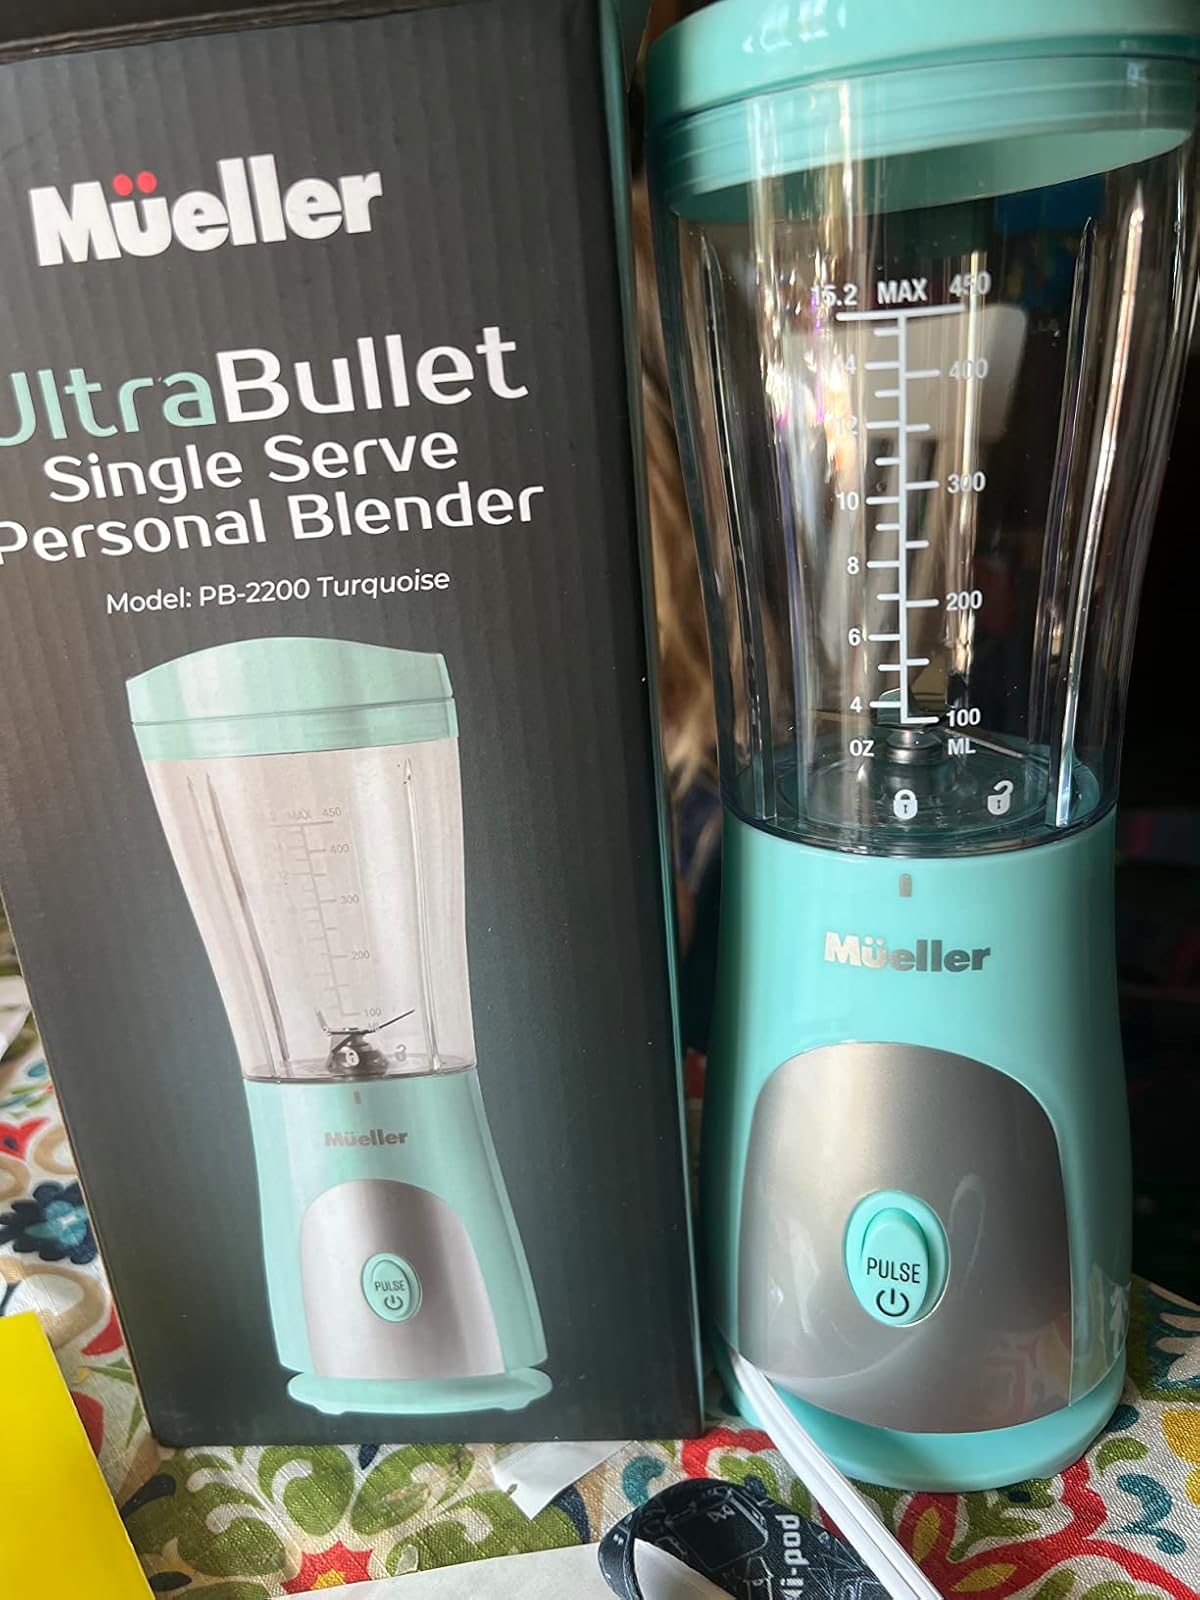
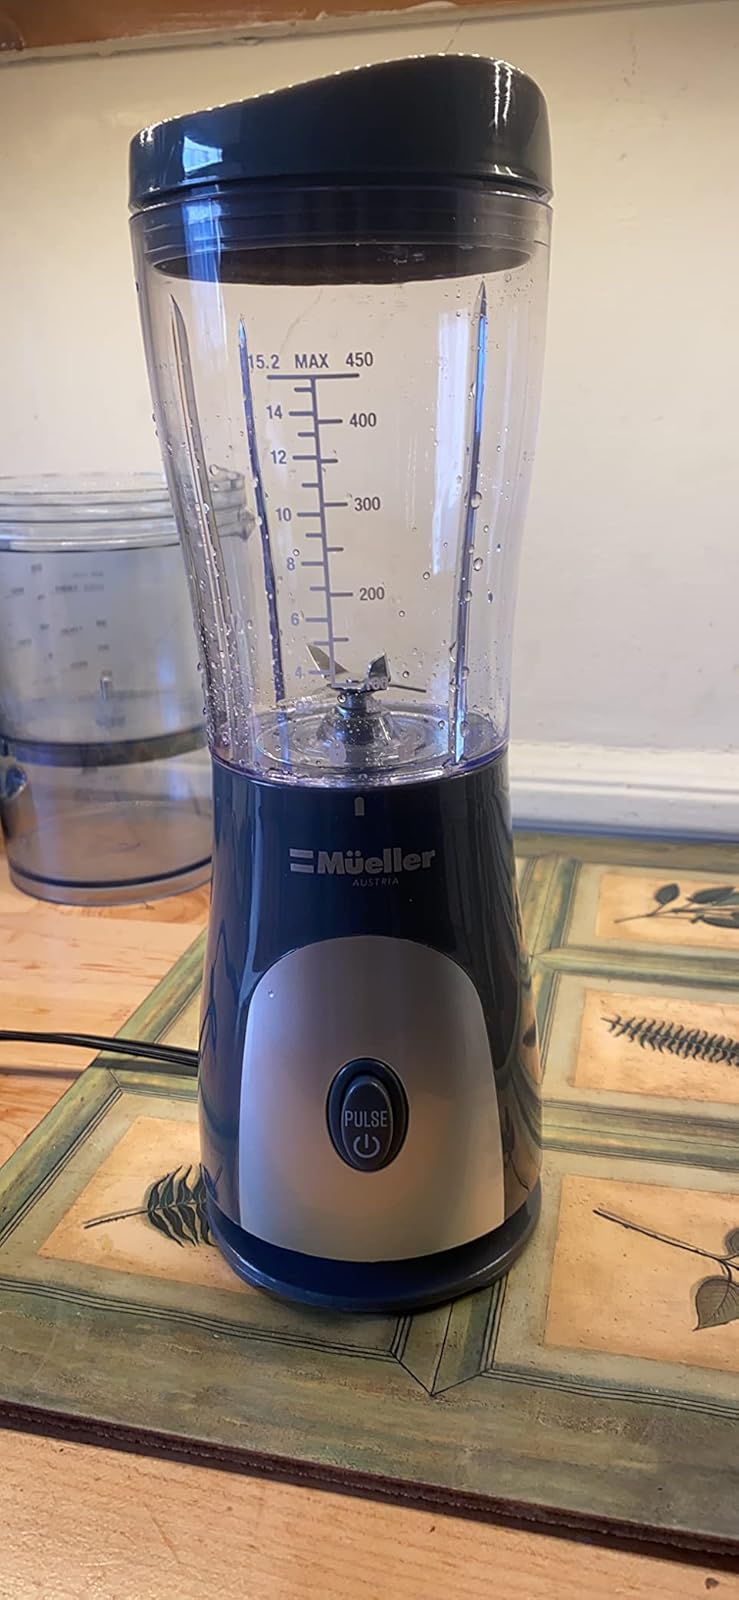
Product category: items_blender
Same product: no